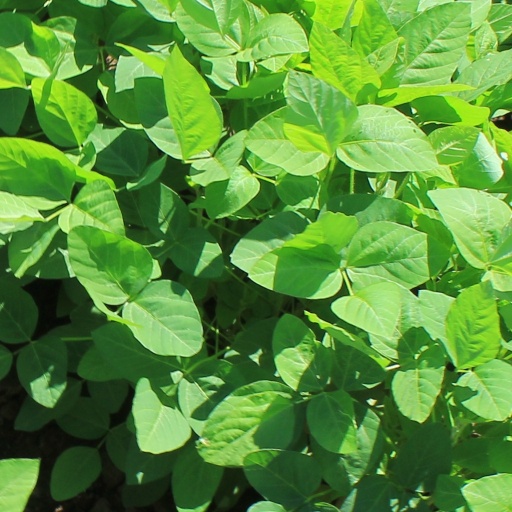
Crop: soybean